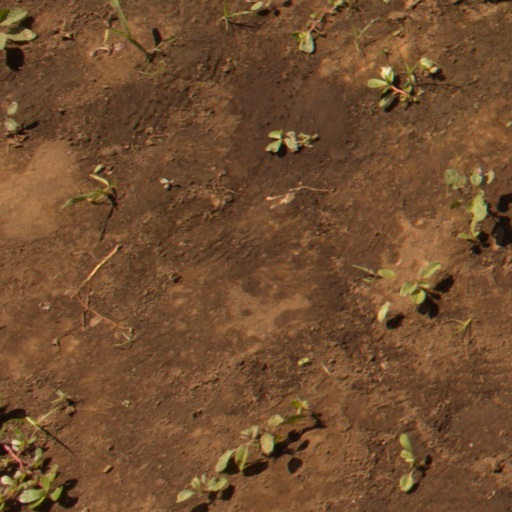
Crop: soybean